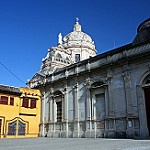
Scene: Outdoor